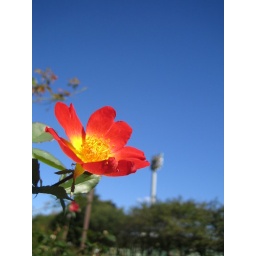
roses in the sky